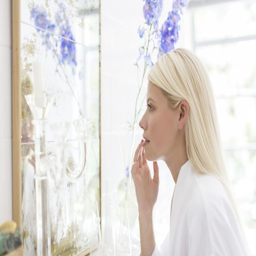
a girl looking at the mirror